FC Manitoba

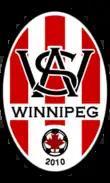
Crest of WSA Winnipeg (2010–2019)

The World Soccer Academy was founded in 2001 in Winnipeg as a youth soccer academy by Eduardo Badescu.